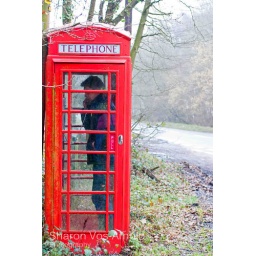
2 of 4. Man making call in traditional old red phone box